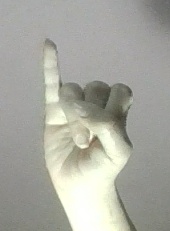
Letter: meem